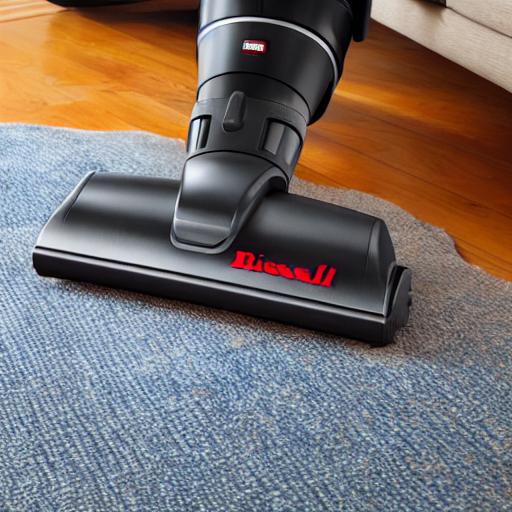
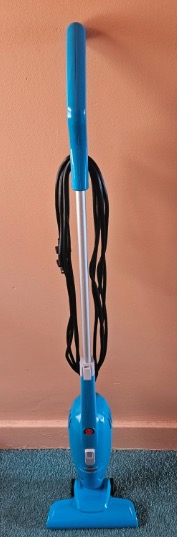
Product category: items_vacuum
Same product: no